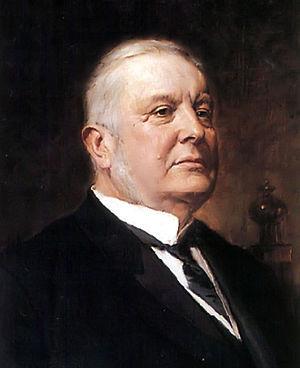
Cet article liste les leaders des Empires centraux durant la Première Guerre mondiale soit les principales personnalités politiques et militaires ayant soutenu ou œuvré pour les Empires centraux lors de la Première Guerre mondiale.
Sándor Wekerle, né le 14 novembre 1848 à Mór et décédé le 16 août 1921 à Budapest, était un homme d'État hongrois. Il fut ministre-président de Hongrie à trois reprises, de 1892 à 1895, de 1906 à 1910 et entre 1917 et 1918.